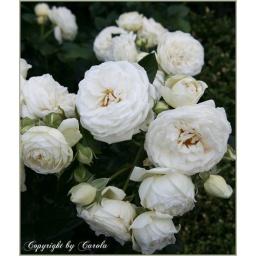
in my blue and white flower border is in full bloom now.